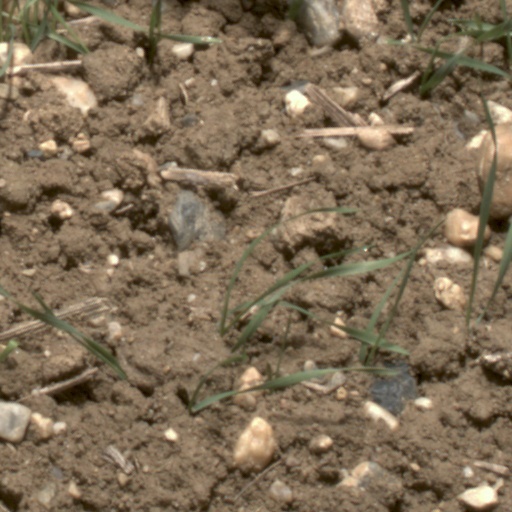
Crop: wheat